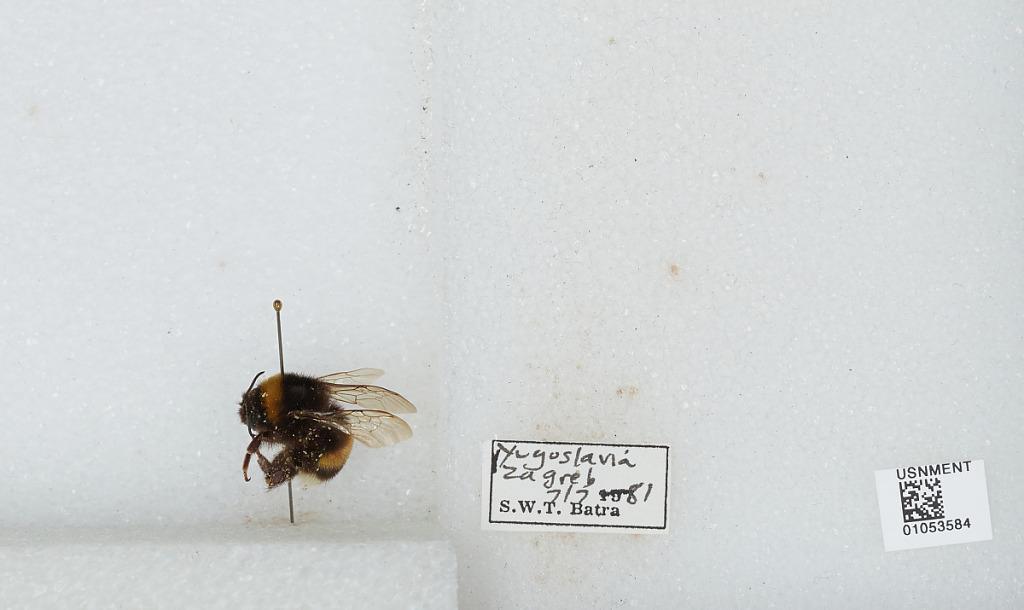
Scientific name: Bombus sp.
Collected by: S. Batra
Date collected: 1981-7-7
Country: Croatia
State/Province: City of Zagreb
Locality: Zagreb
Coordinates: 45.8083, 15.9801